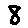
Label: 8